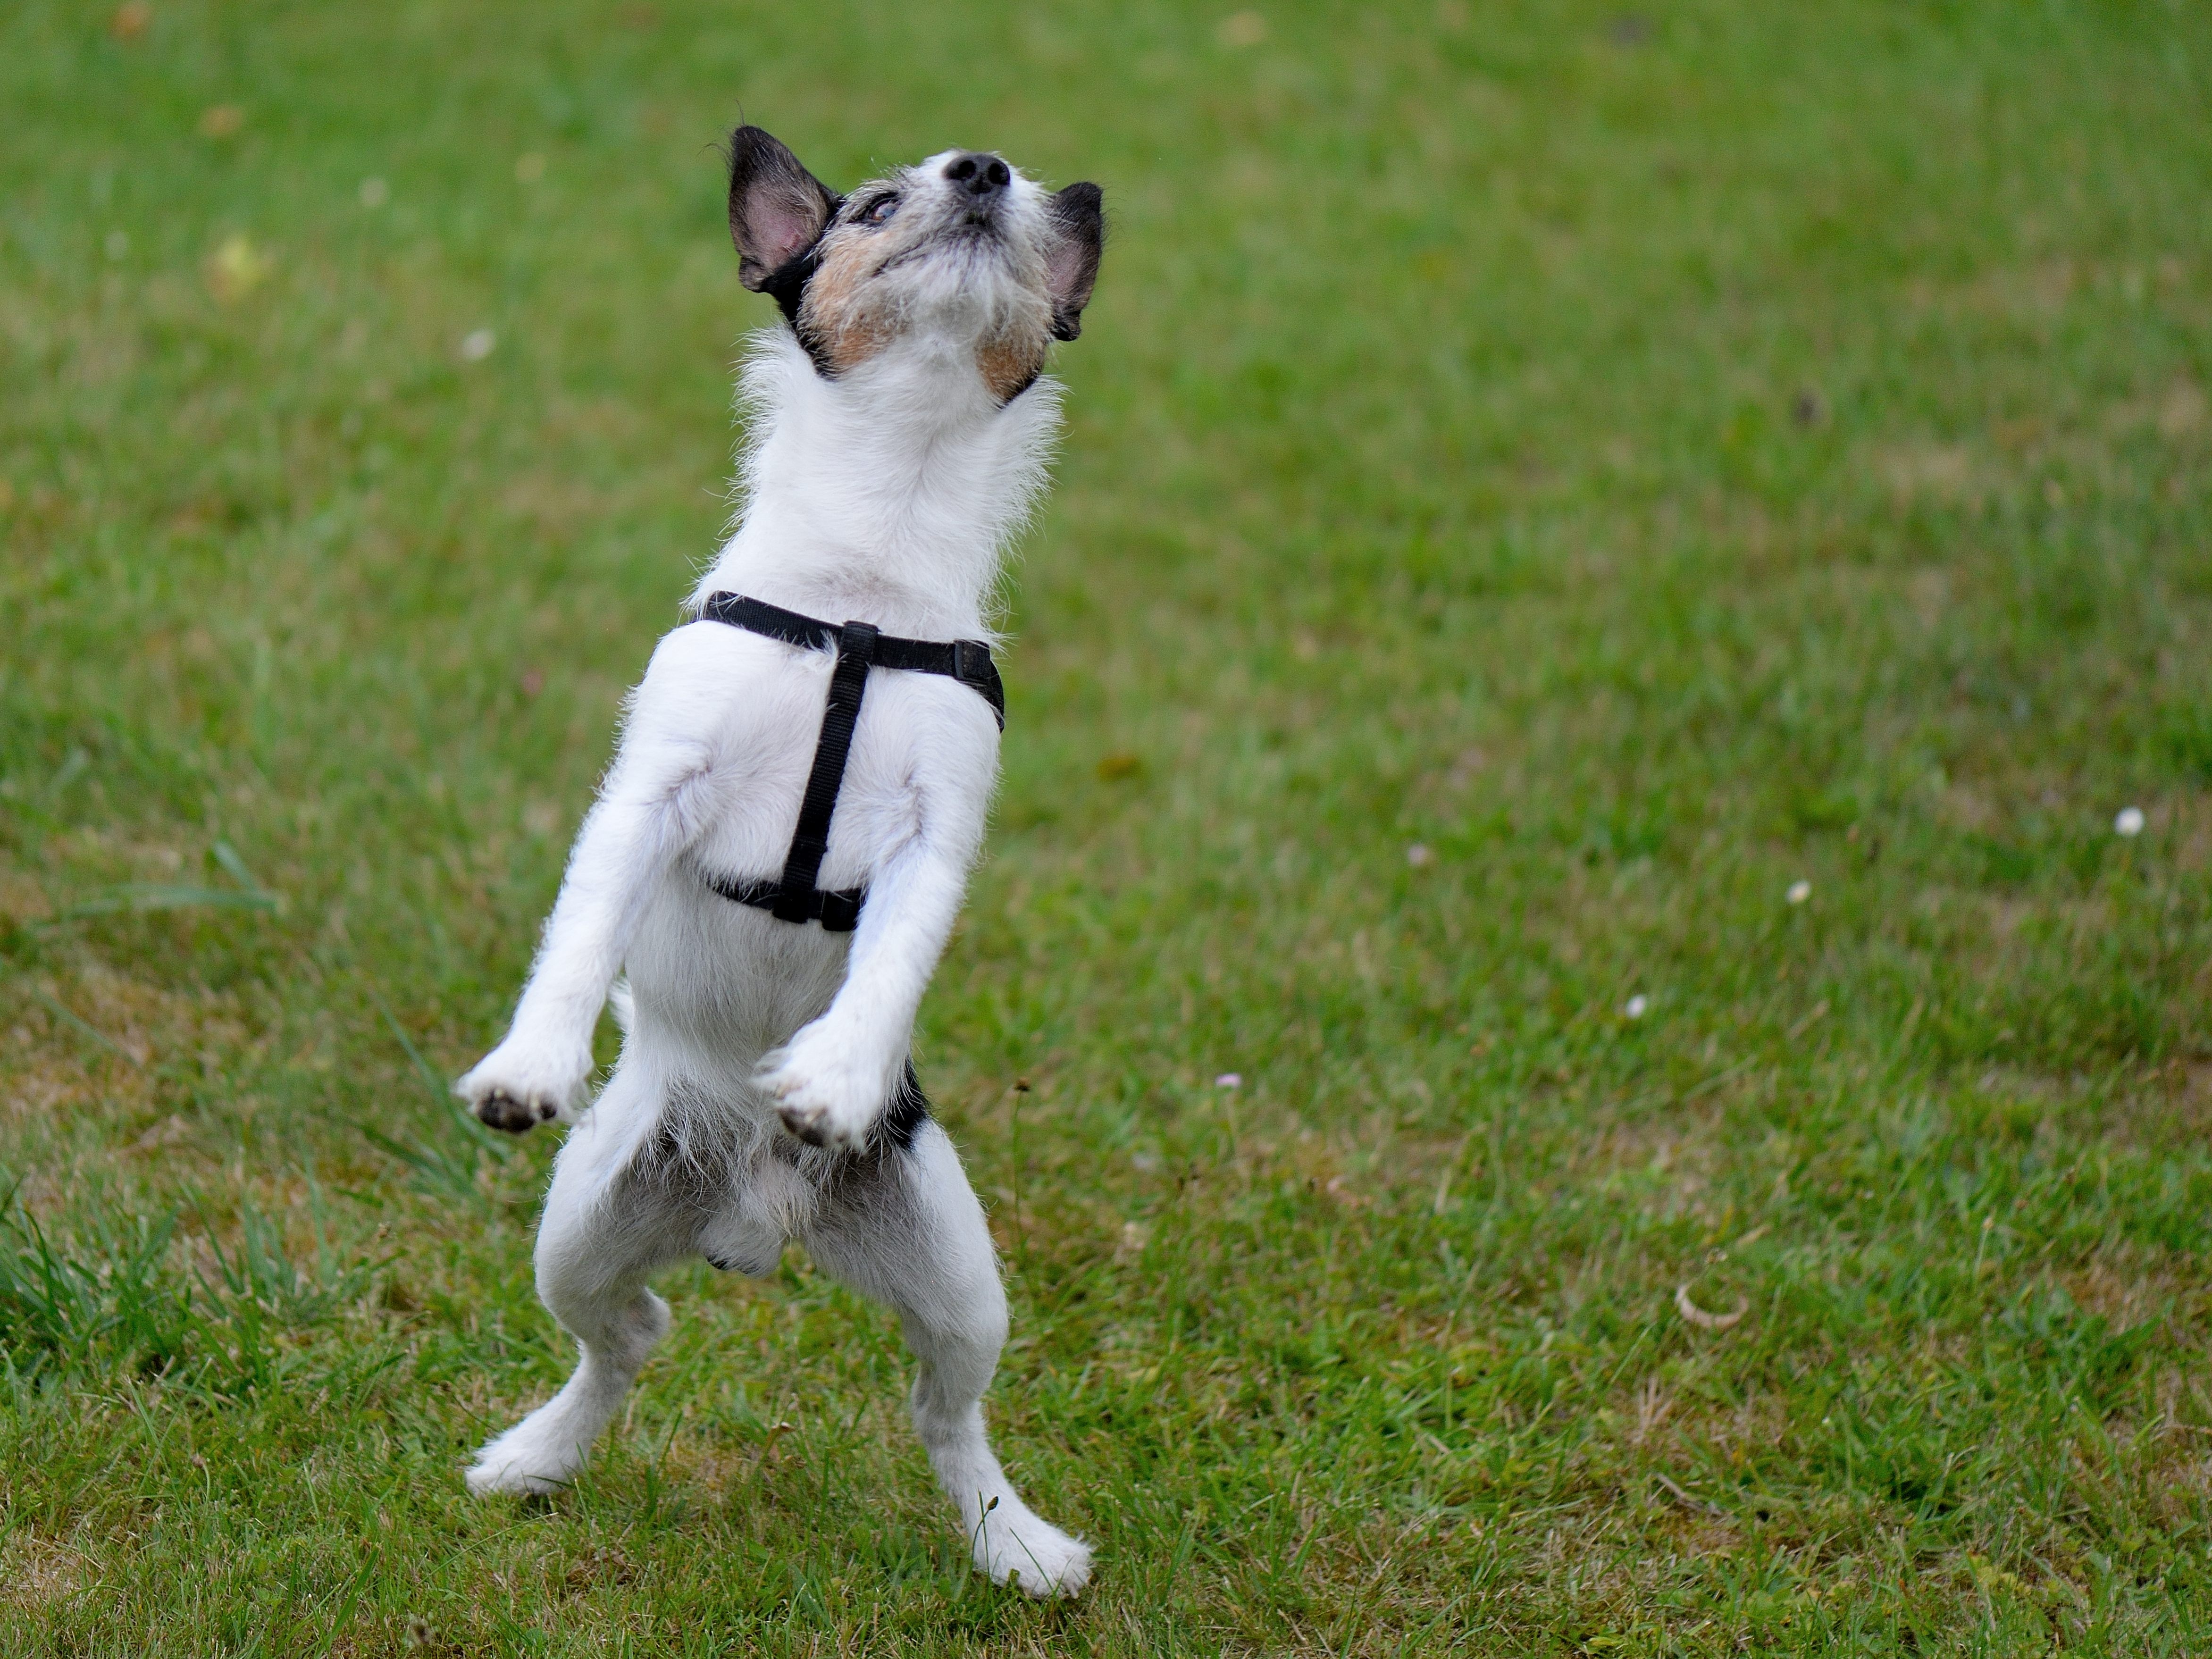
play, puppy, dog, jump, pet, mammal, hybrid, vertebrate, funny, dog breed, terrier, boston terrier, dog like mammal